Masonry bridge

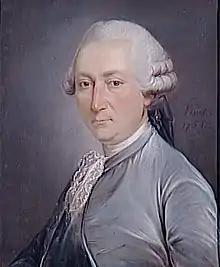
In 1777, Jean-Rodolphe Perronet was the first to calculate the thickness of vaults at the key and in feet.

From the 11th century onwards, a plethora of bridges of varying shapes were constructed. These structures frequently comprised arches of varying degrees of unevenness, with vaults in slightly flattened curves, semicircular arches, or pointed arches, the latter of which diminished pressure on the structure. They were supported by thick piers with protruding ends, at least upstream. The distances between walls were narrow, and the passages were marked by steep ramps and slopes.